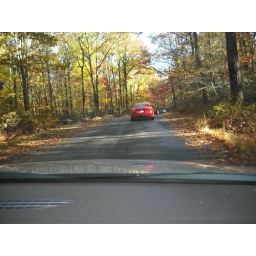
Driving through the woods near bear mountain during the 2008 Cliffs of Insanity